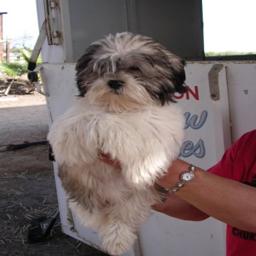
Animal: dogs